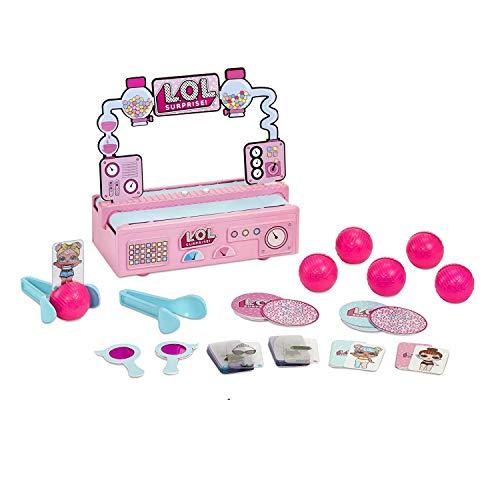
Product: L.O.L. Surprise! Fashion Factory Game, Multicolor
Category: Toys & Games | Building Toys | Building Sets
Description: Surprise factory.
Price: $9.85
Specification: ProductDimensions:3x10x10inches|ItemWeight:15.8ounces|ShippingWeight:1.7pounds(Viewshippingratesandpolicies)|ASIN:B07BQGDGD2|Itemmodelnumber:555117E4C|Manufacturerrecommendedage:6-17years